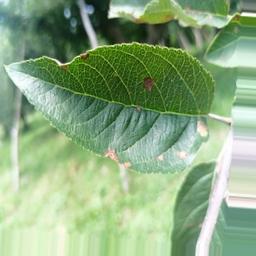
Label: Alternaria